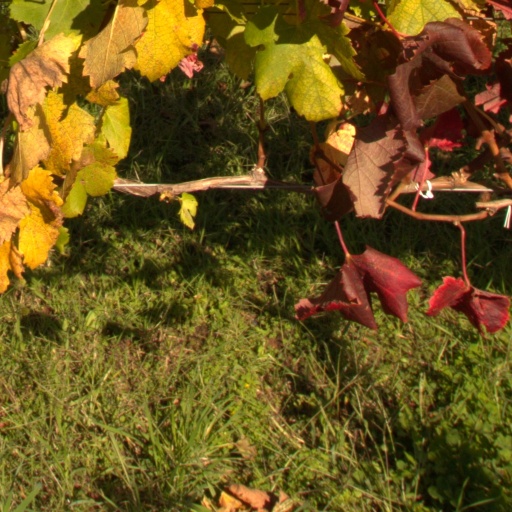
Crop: grape